Lyncombe, Bath

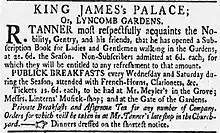
Advertisement for King James's Palace

Lyncombe House, adjacent to the spa, was often called "King James's palace", a name derived from a tradition that James II of England stayed there with his consort Mary of Modena after abdicating the throne. Although this cannot be corroborated, it is known that Mary made a long visit to Bath in 1687, and later the king joined her at a time when the city would not have afforded them the privacy they sought in the face of great public discontent. Lyncombe, less than a mile from the city, would have been a likely refuge. The house remained a popular destination until the 19th century. A 1792 advertisement in the local newspaper proclaims of "A Publick Night, [at] King James's Palace, Illuminations, and far more Brilliant Fireworks that ever were exhibited in the Gardens".